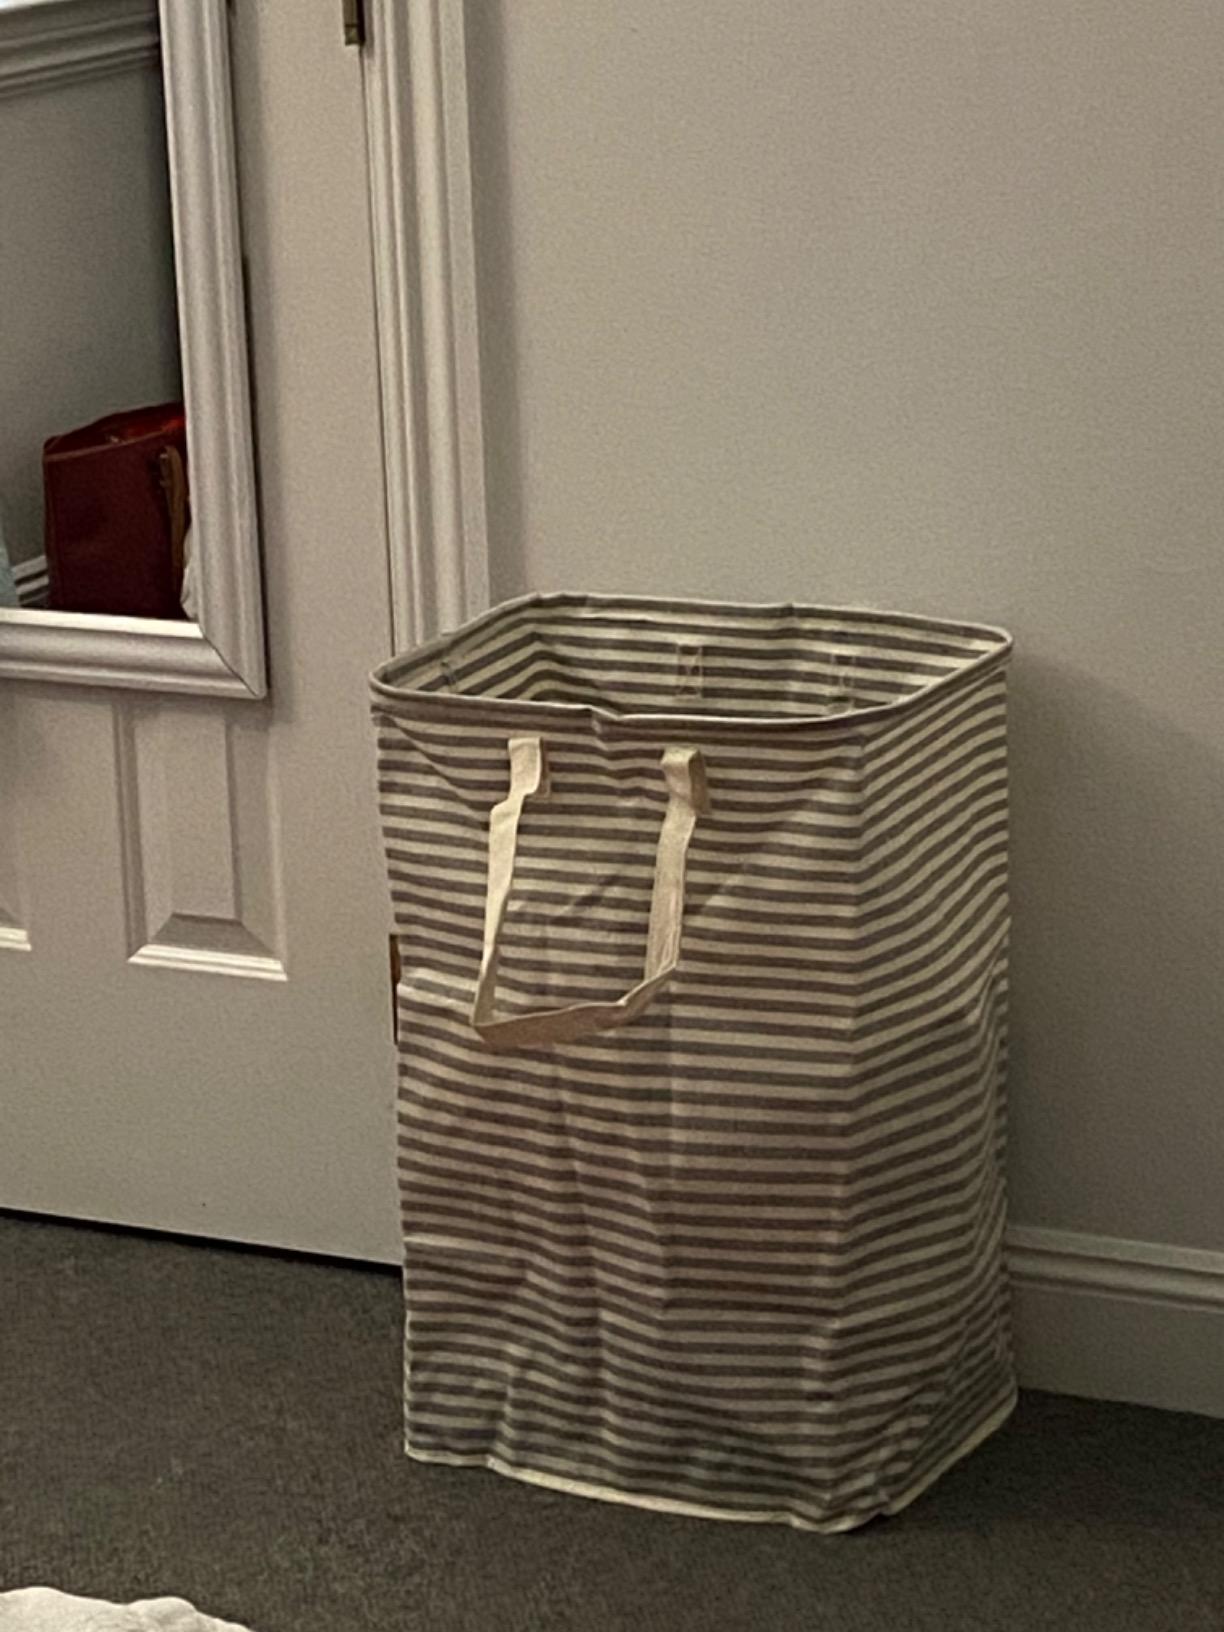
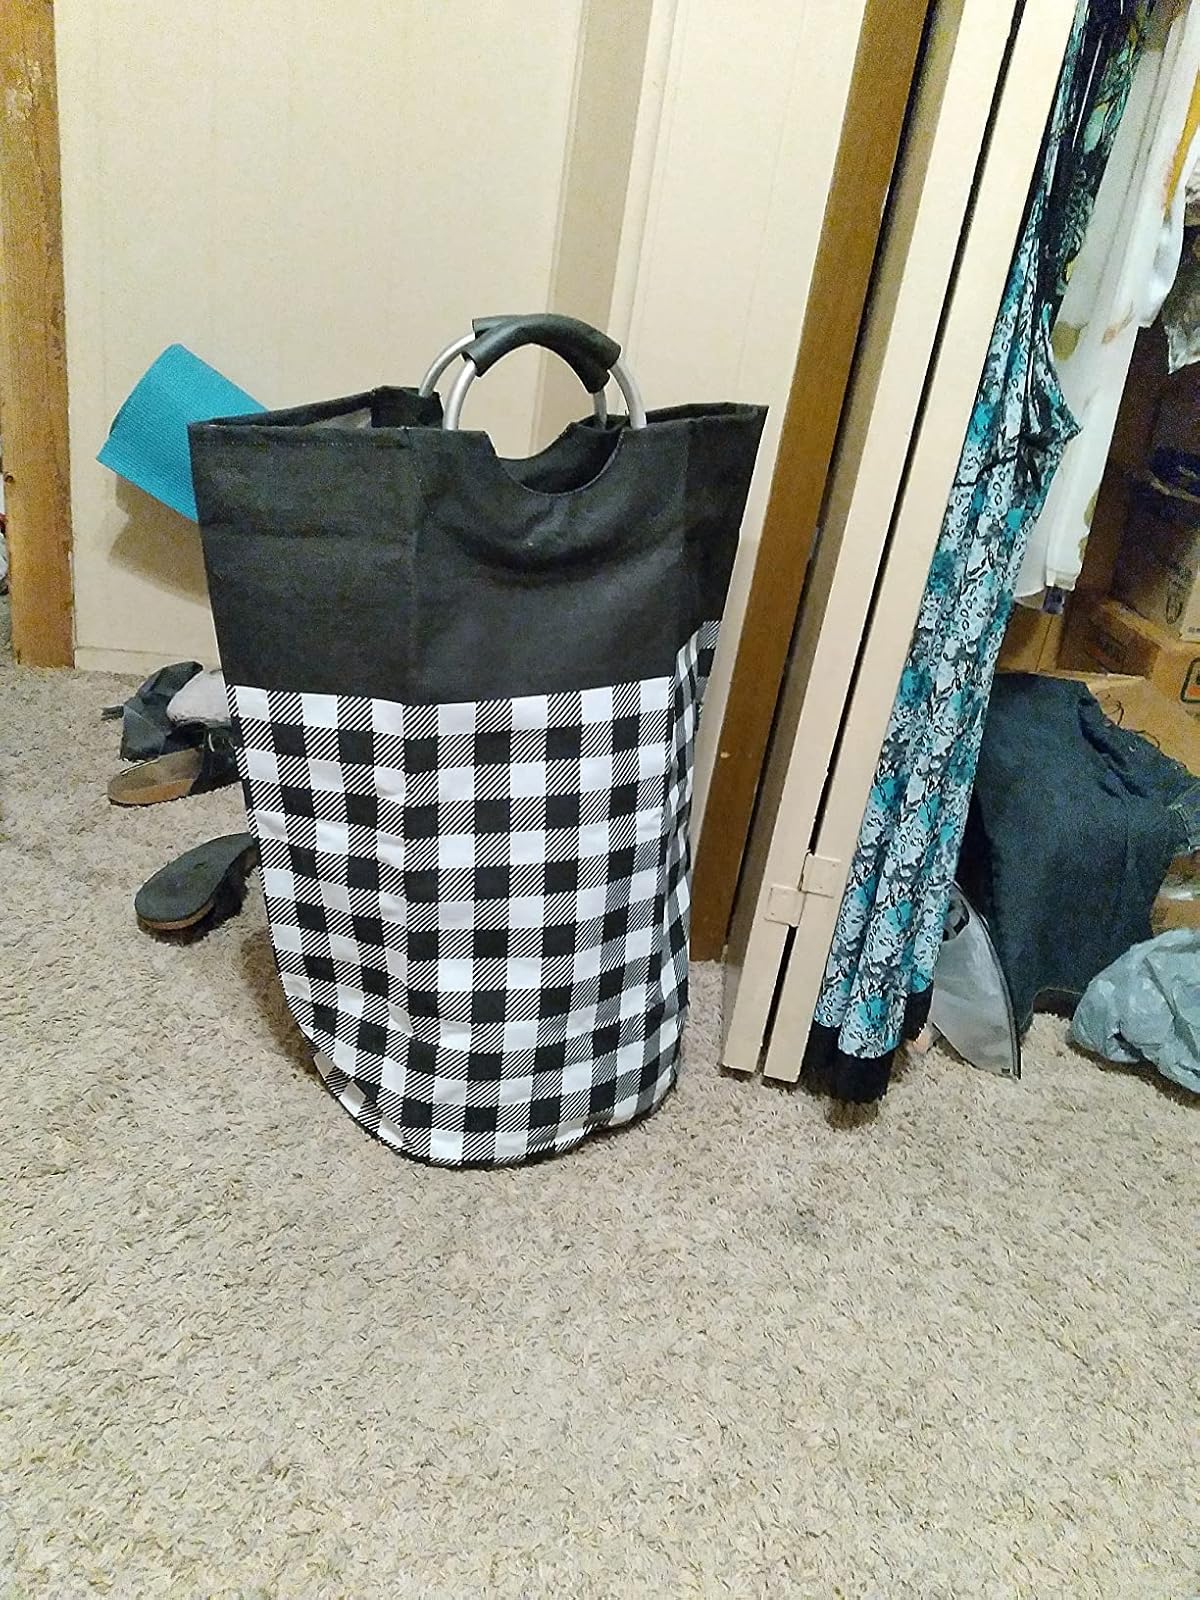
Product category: items_hamper
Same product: no